Pearson College UWC

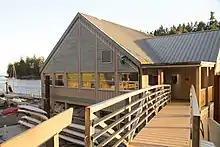
Floating Building – Pearson College UWC

All UWC students are selected based on merit, promise and potential. Each of the nearly 160 United World College National Committees makes recommendations for admission to UWC schools independently and according to their individual selection procedures. Admission is competitive and is deliberately intended to reflect diversity in all respects. Sponsorship to fund scholarships that help make it possible for more students to attend Pearson comes from a variety of organizations, foundations, governments and individual donors. A limited number of students are selected through the UWC Global Selections Program.